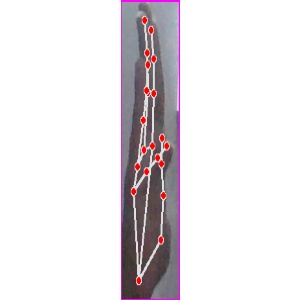
अक्षर: द